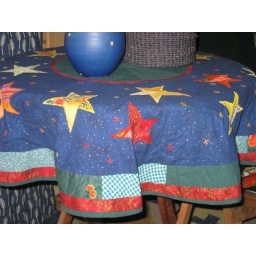
This is a table cloth, that turns into a blanket under the Christmas tree later in December